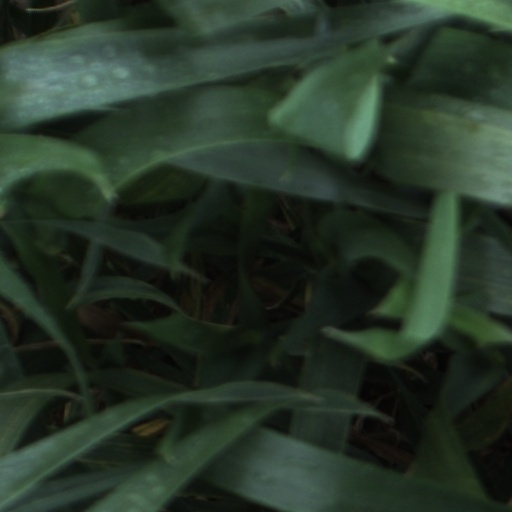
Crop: wheat